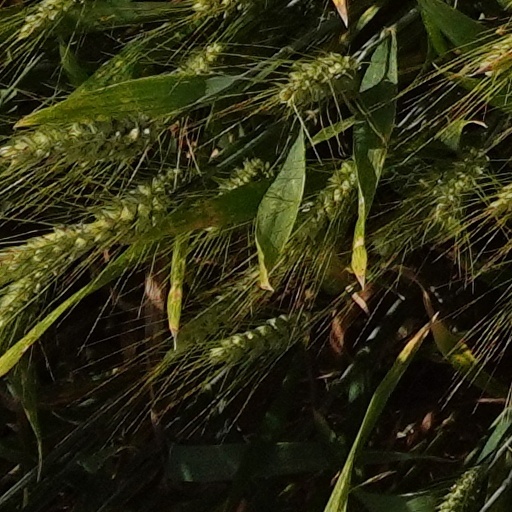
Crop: wheat